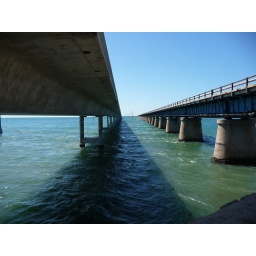
Seven mile bridge from below the road deck